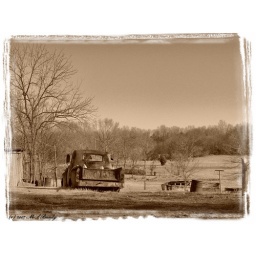
Yee haa! there's a dog in the truck &amp;amp; he came after me!